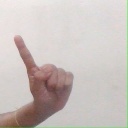
अक्षर: ए